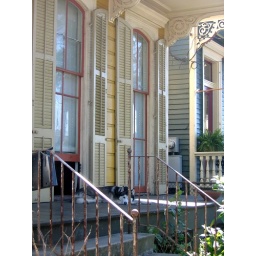
just a dog sitting on a porch in the big easy.